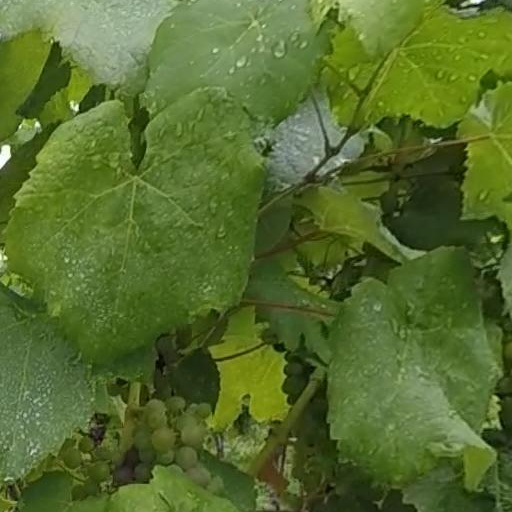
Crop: grape